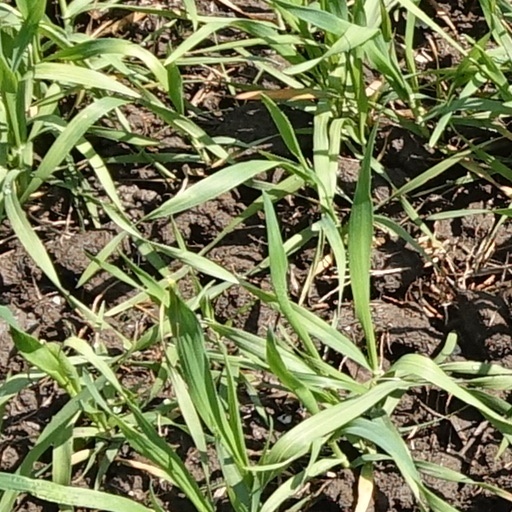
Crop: wheat